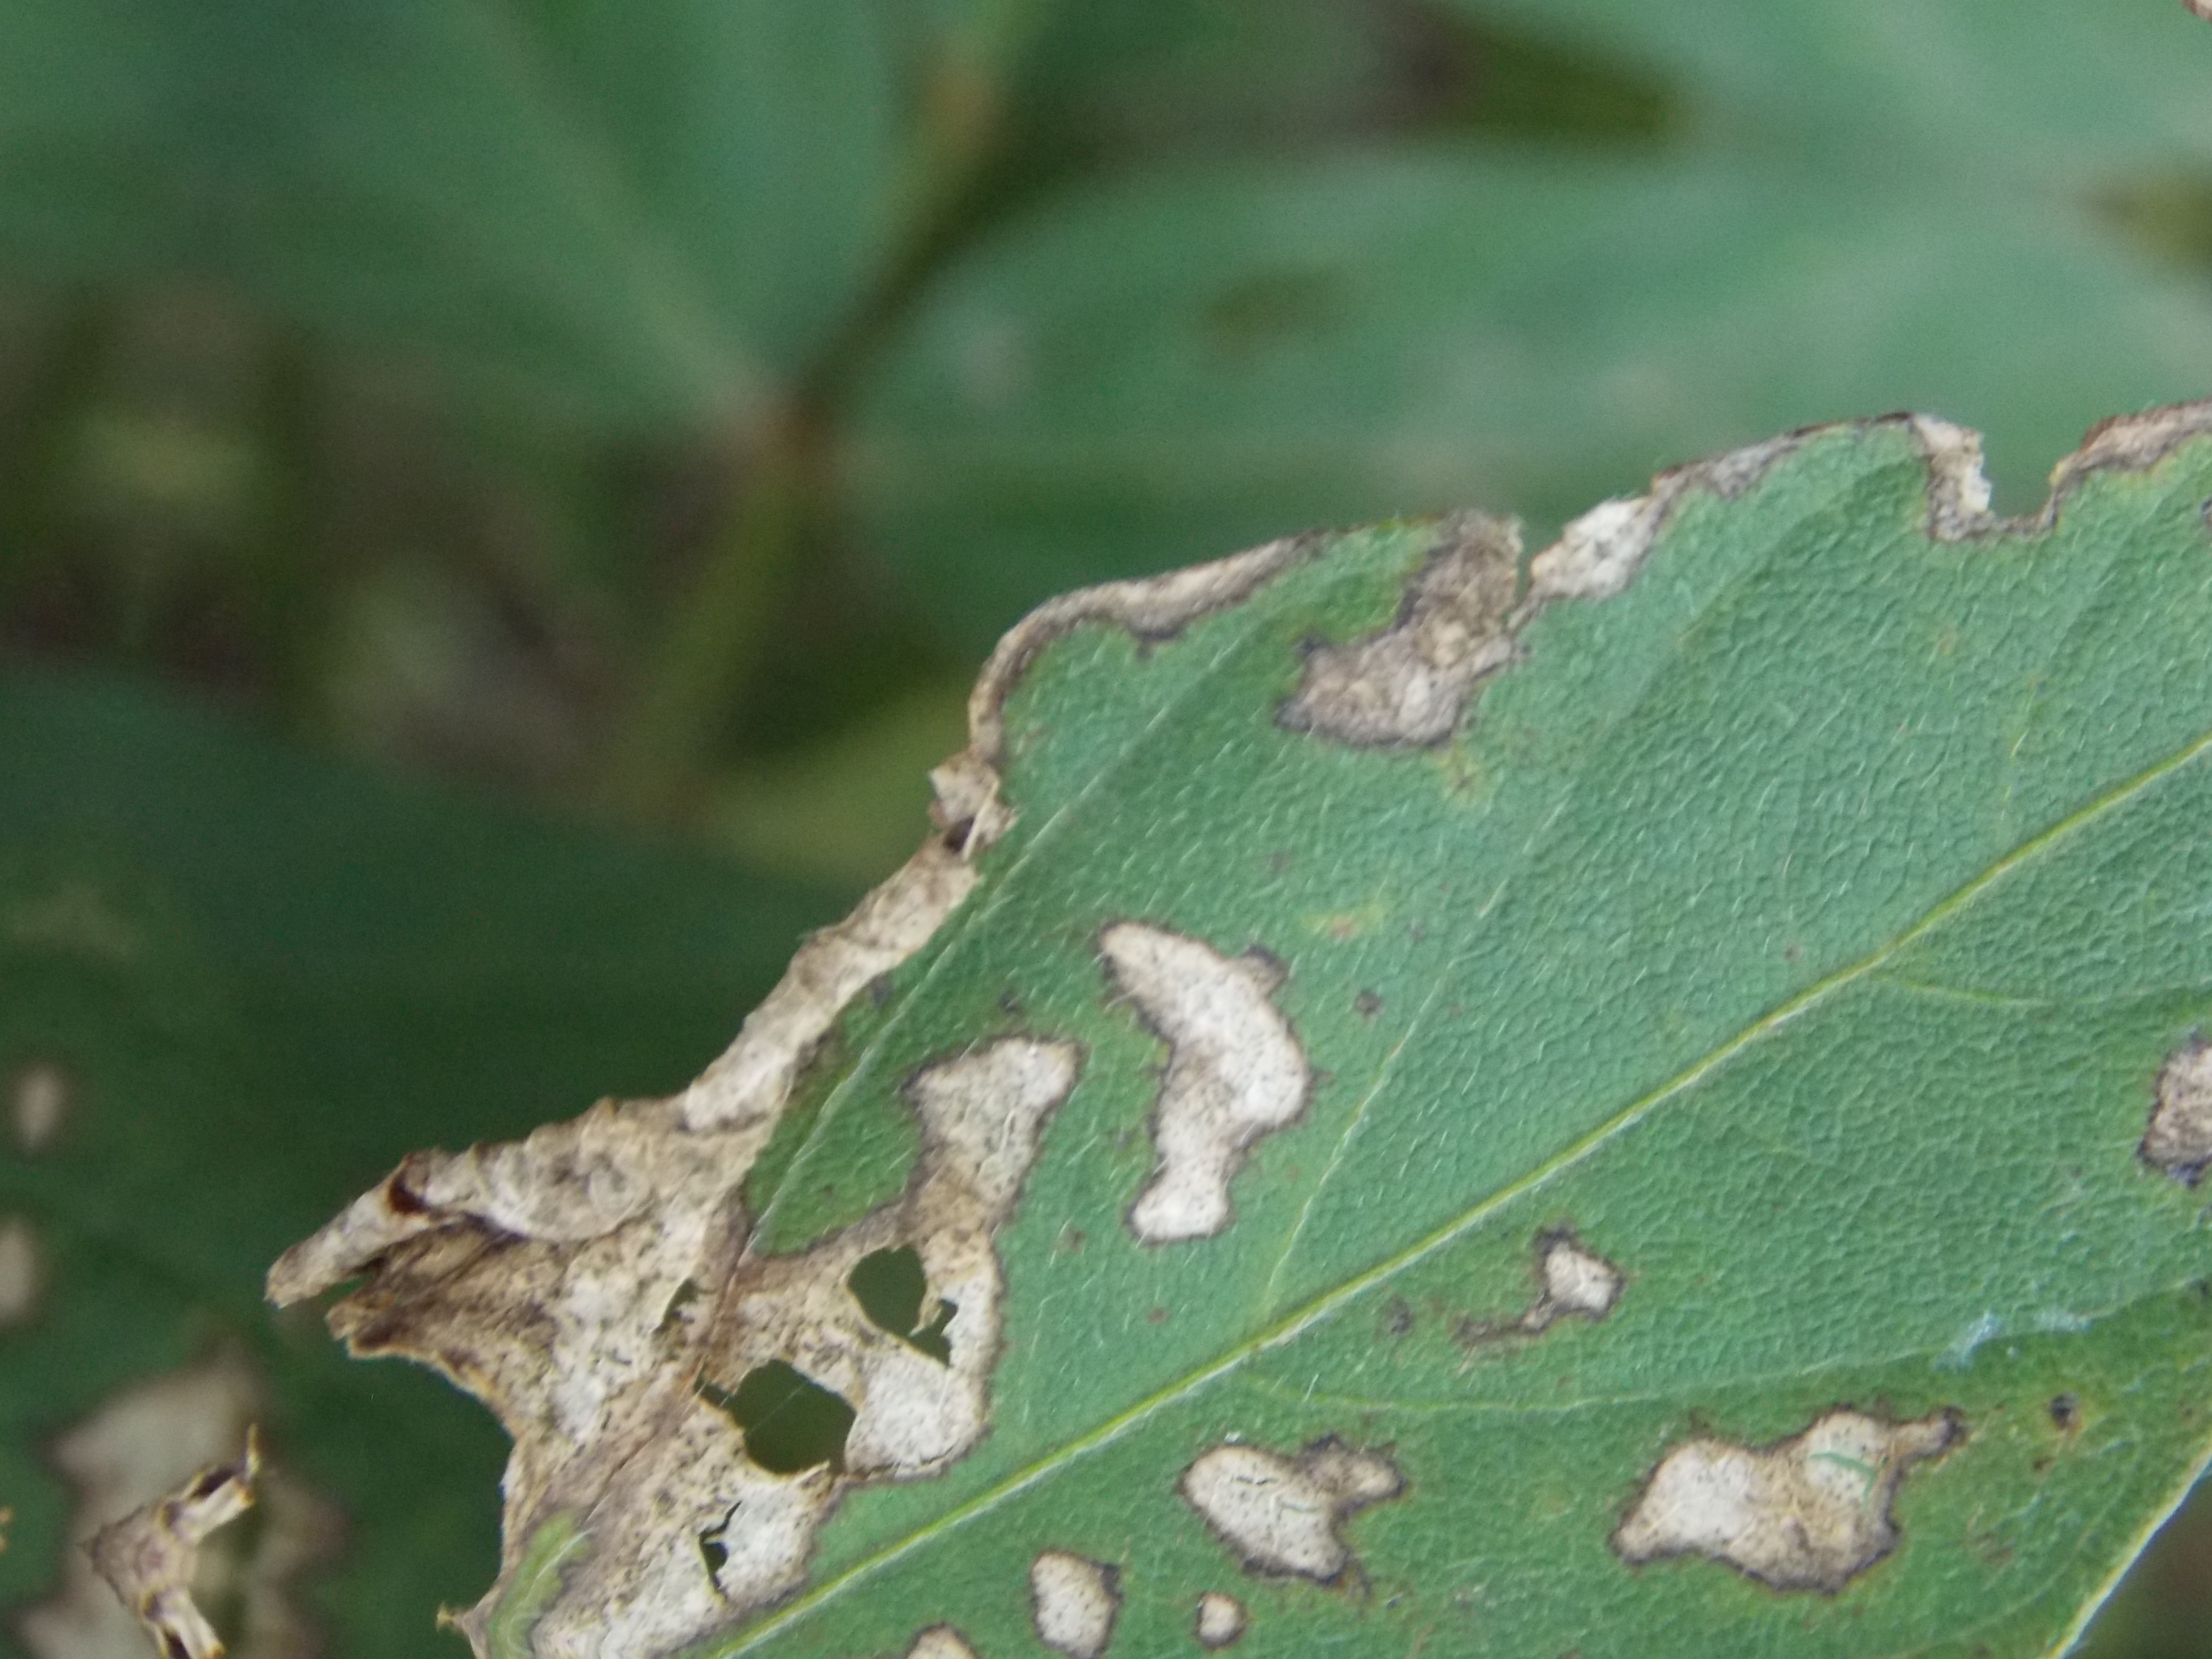
Label: Disease